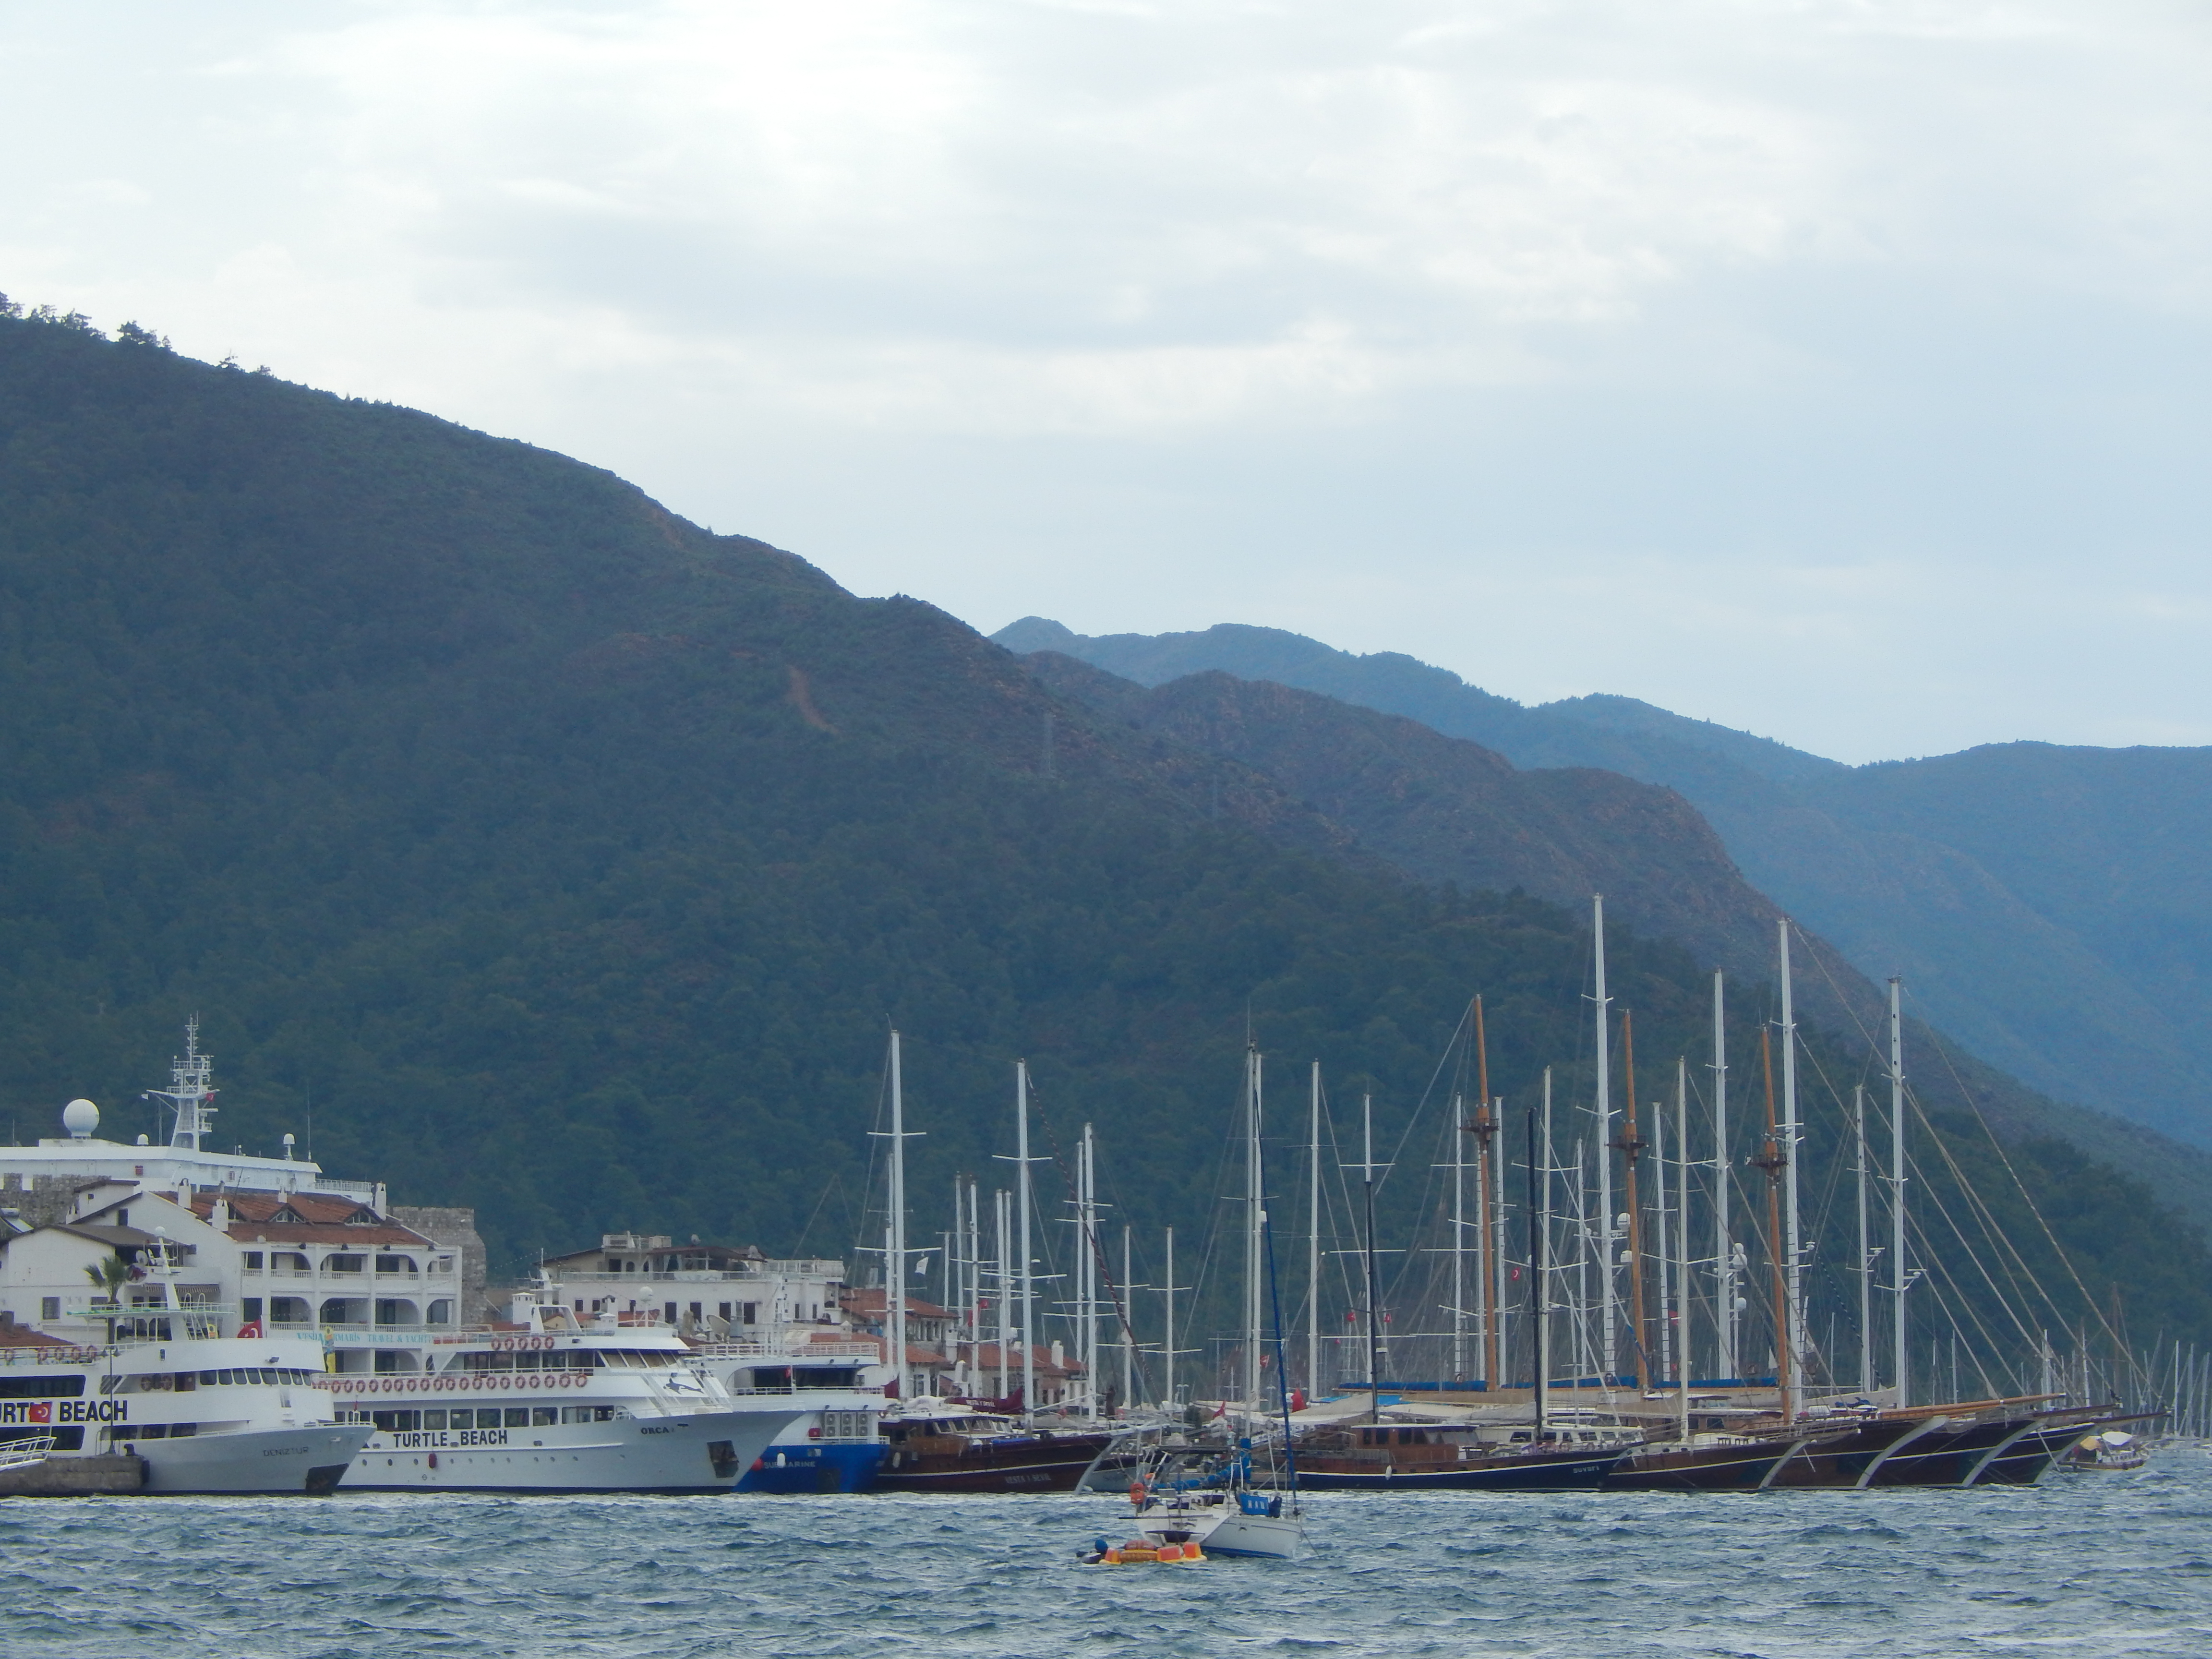
sea, landscape, marina, ship, view, travel, blue, summer, water, riviera, city, coast, boat, resort, harbor, cruise, yacht, sailing, destination, sky, water transportation, waterway, loch, watercraft, port, lake, ferry, mountain, bay, coastal and oceanic landforms, dock, lake district, channel